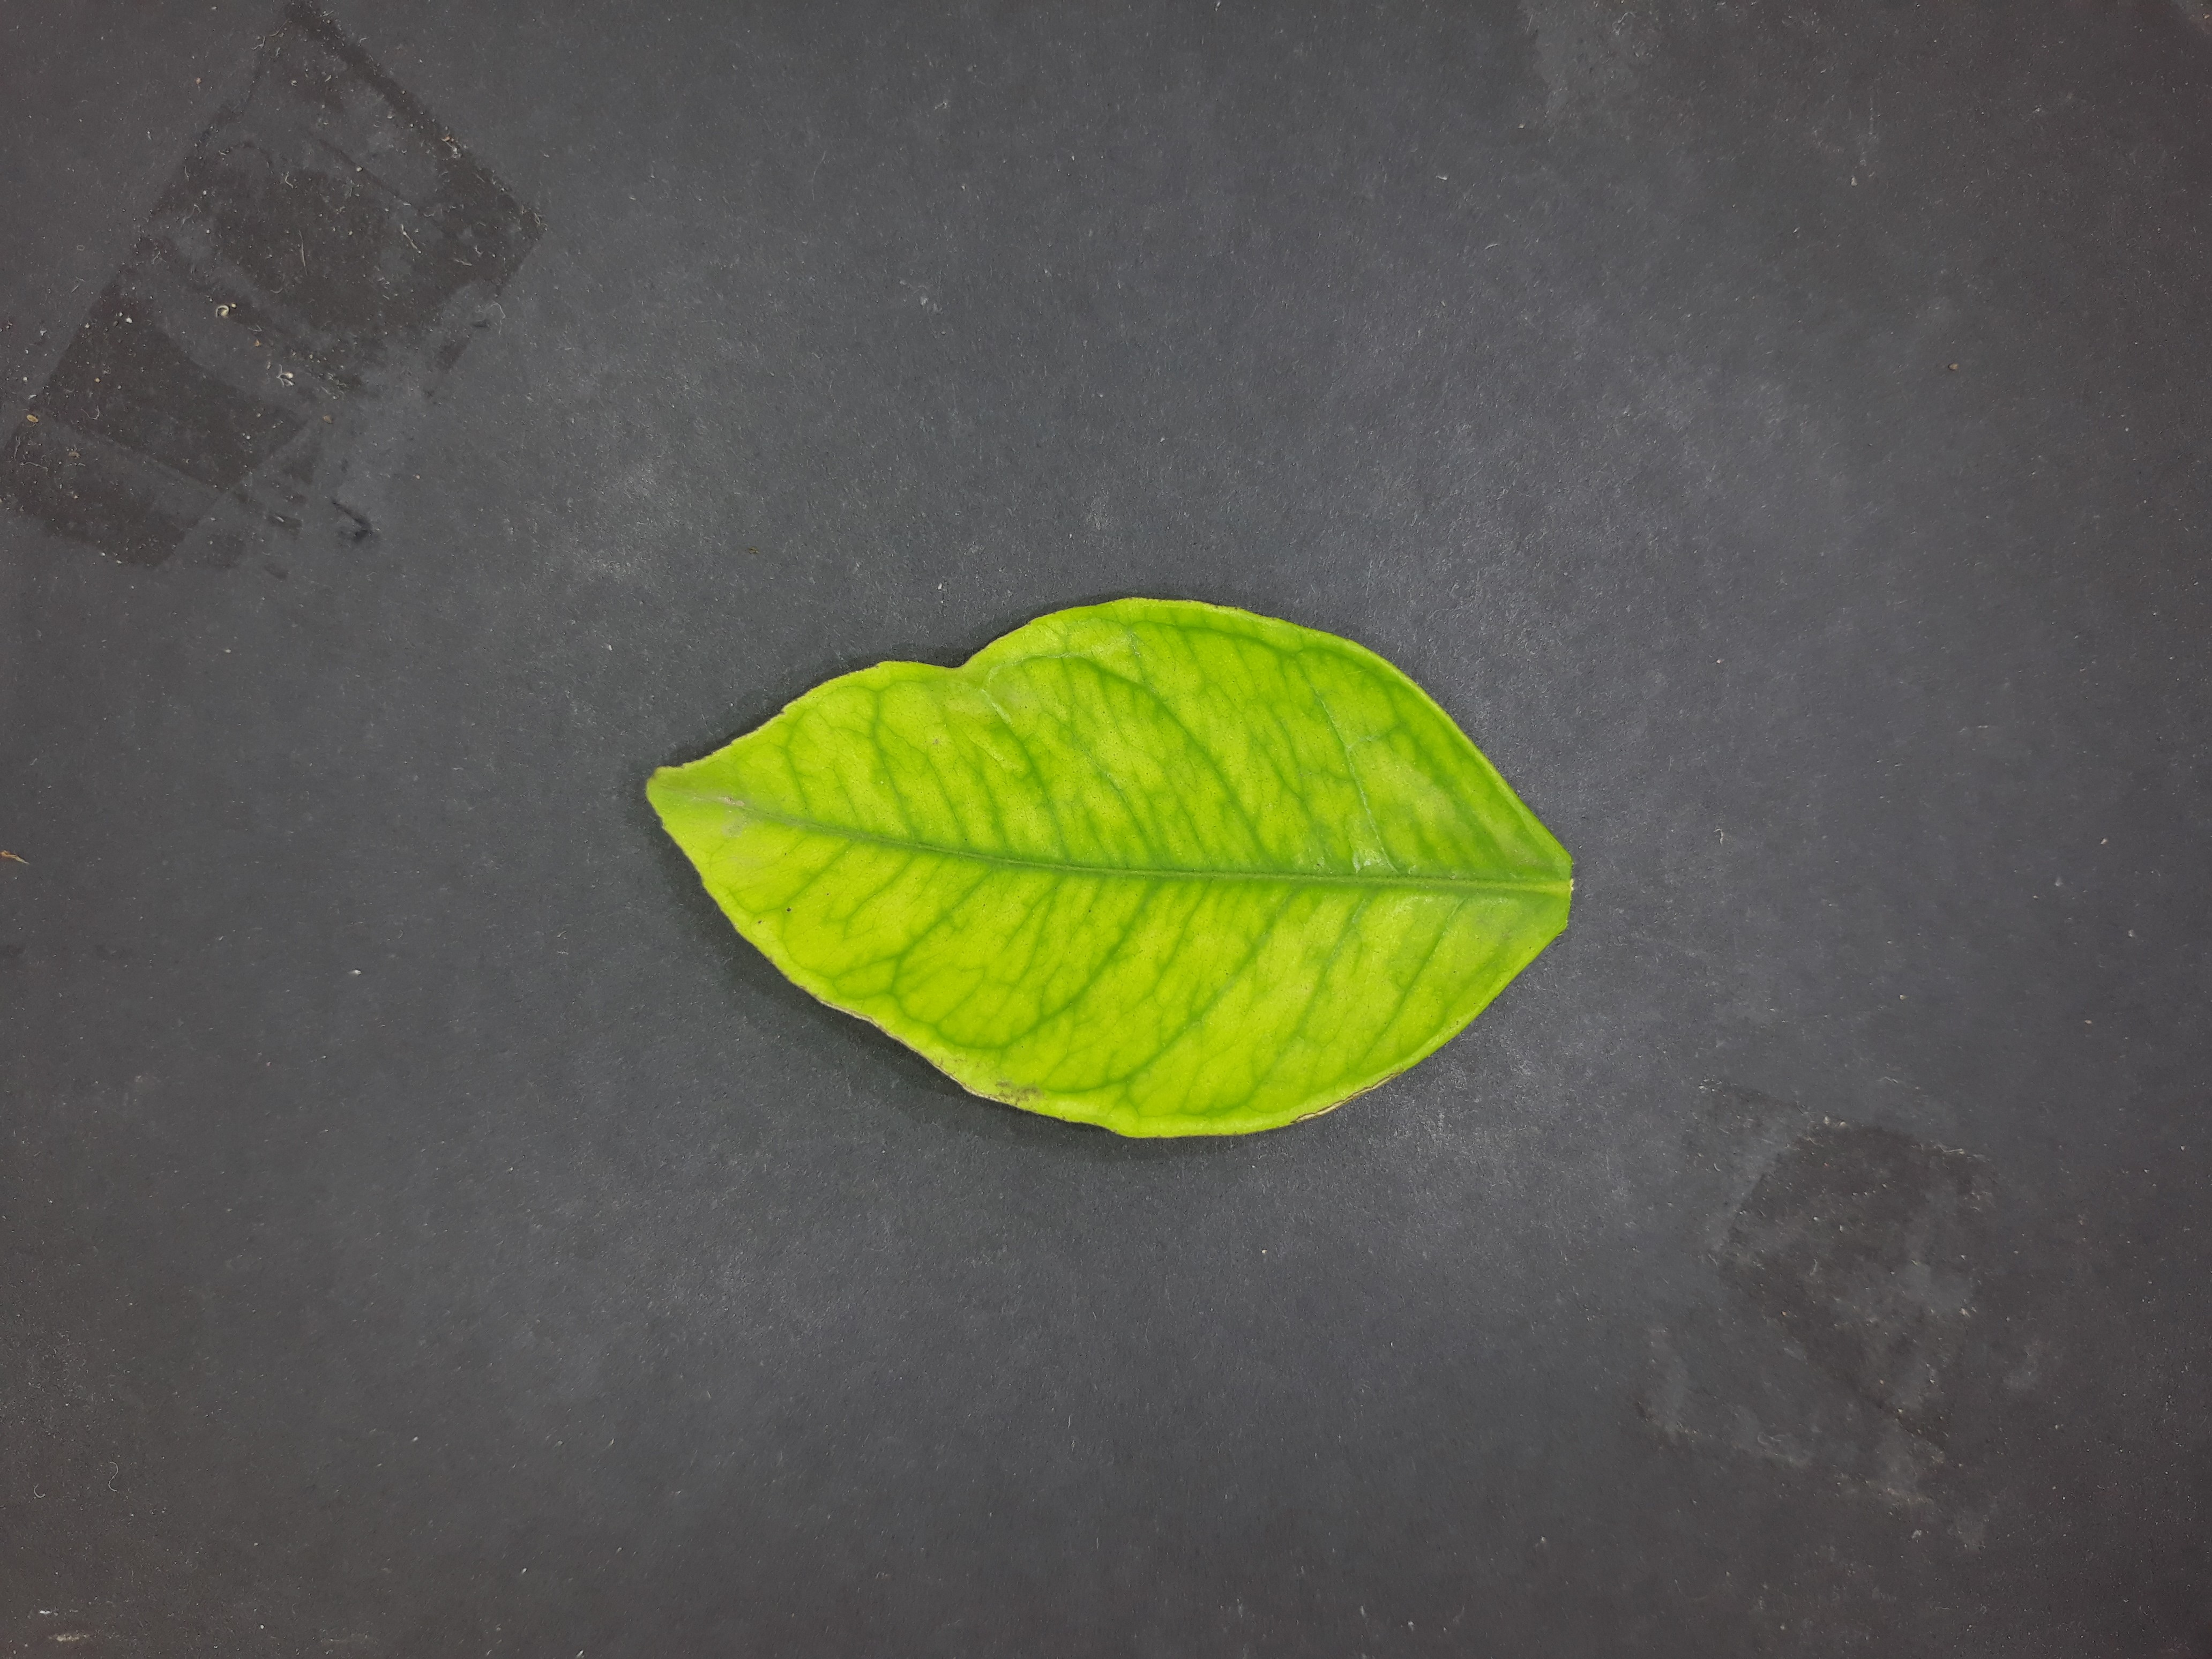
Label: Iron deficiency (Fe)